Liesl Tesch

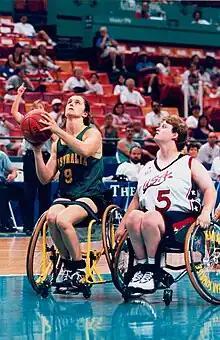
Tesch shoots from inside the key in the game against USA at the 1996 Atlanta Paralympics.

Tesch started playing wheelchair basketball after one of her physiotherapists noticed how skilled she was at shooting with a foam basketball and perspex backboard during her rehabilitation. Shortly after entering the New South Wales state team, she was invited to try out for and made the Australia women's national wheelchair basketball team in 1990, making her national debut at that year's World Championships and her Paralympic debut at the 1992 Barcelona Games. She was named to the All Star Five at the 1994 Gold Cup, where the Australian team won a bronze medal. She was part of the Australian team at the 1996 Atlanta Paralympics, and was named Most Valuable Player at the 1998 Gold Cup. She was the vice-captain of her country's team at the 2000 Sydney Paralympics, where she won a silver medal. During celebrations after the games, some players from Europe invited her to play in professional men's teams there. She accepted this suggestion, and played in Madrid, Sardinia, and Paris for the next five years, thus becoming the first woman in the world to play wheelchair basketball professionally. She helped establish a women's wheelchair basketball league on the continent and competed in women's teams in Italy and France. She also competed in the silver medal-winning Australian team at the 2004 Athens Paralympics. She returned home to captain the national squad at the 2008 Beijing Paralympics. In 2010, Tesch competed with her team in the Osaka Cup, a competition for the top five women's international wheelchair basketball teams in the world; her team defeated the number one ranked American team 55–37. She was a 4-point player. She retired from the national wheelchair basketball squad in 2011 to concentrate on sailing.